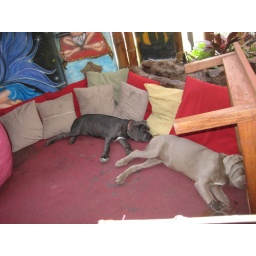
Doggy bed by day, smokers' lounge by night